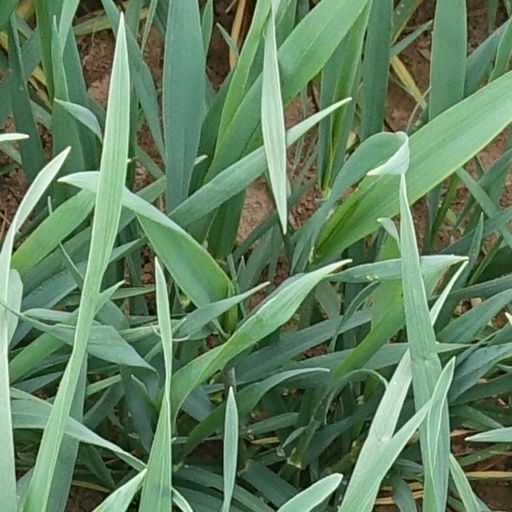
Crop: wheat